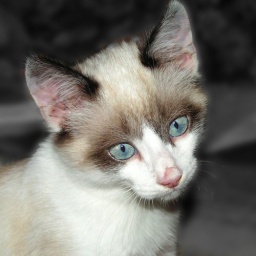
Nice cat I had, was killed by a car in 2005